William Dunbar Holder

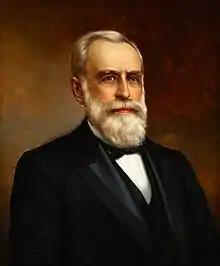
Portrait of William D. Holder by Andres Molinary

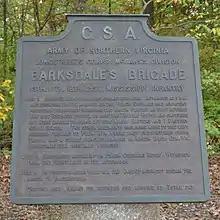
Memorial to Barksdale's Mississippi Brigade at Gettysburg National Military Park

William Dunbar Holder (March 6, 1824 – April 26, 1900) was a prominent Confederate politician and soldier.